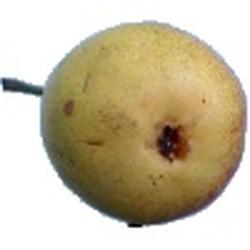
Label: Pear